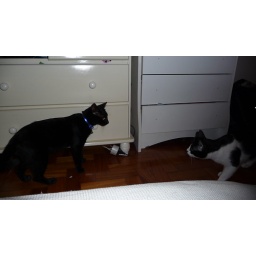
new cat is in da house